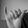
ASL letter: Y